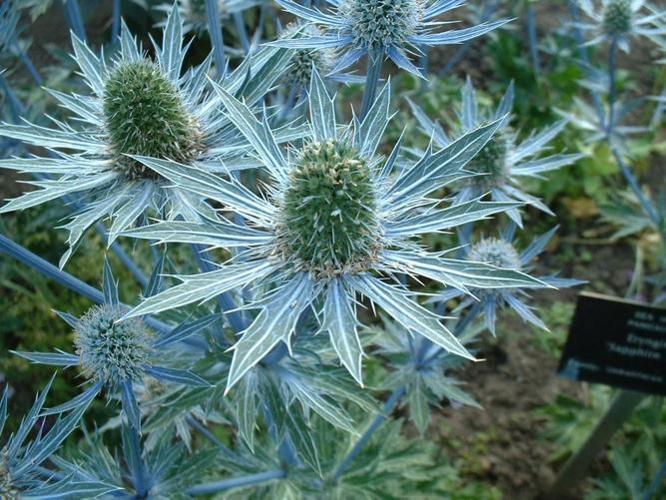
Label: alpine sea holly